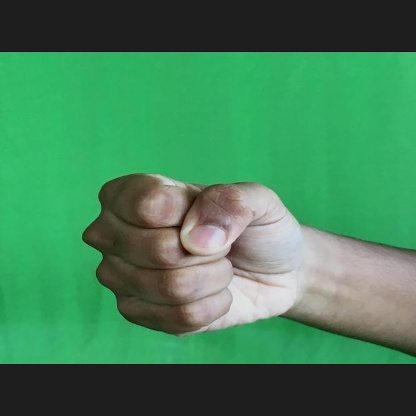
Mudra: Mushti